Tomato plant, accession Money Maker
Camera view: tilt-top (135 deg); turntable rotation: 210 degrees
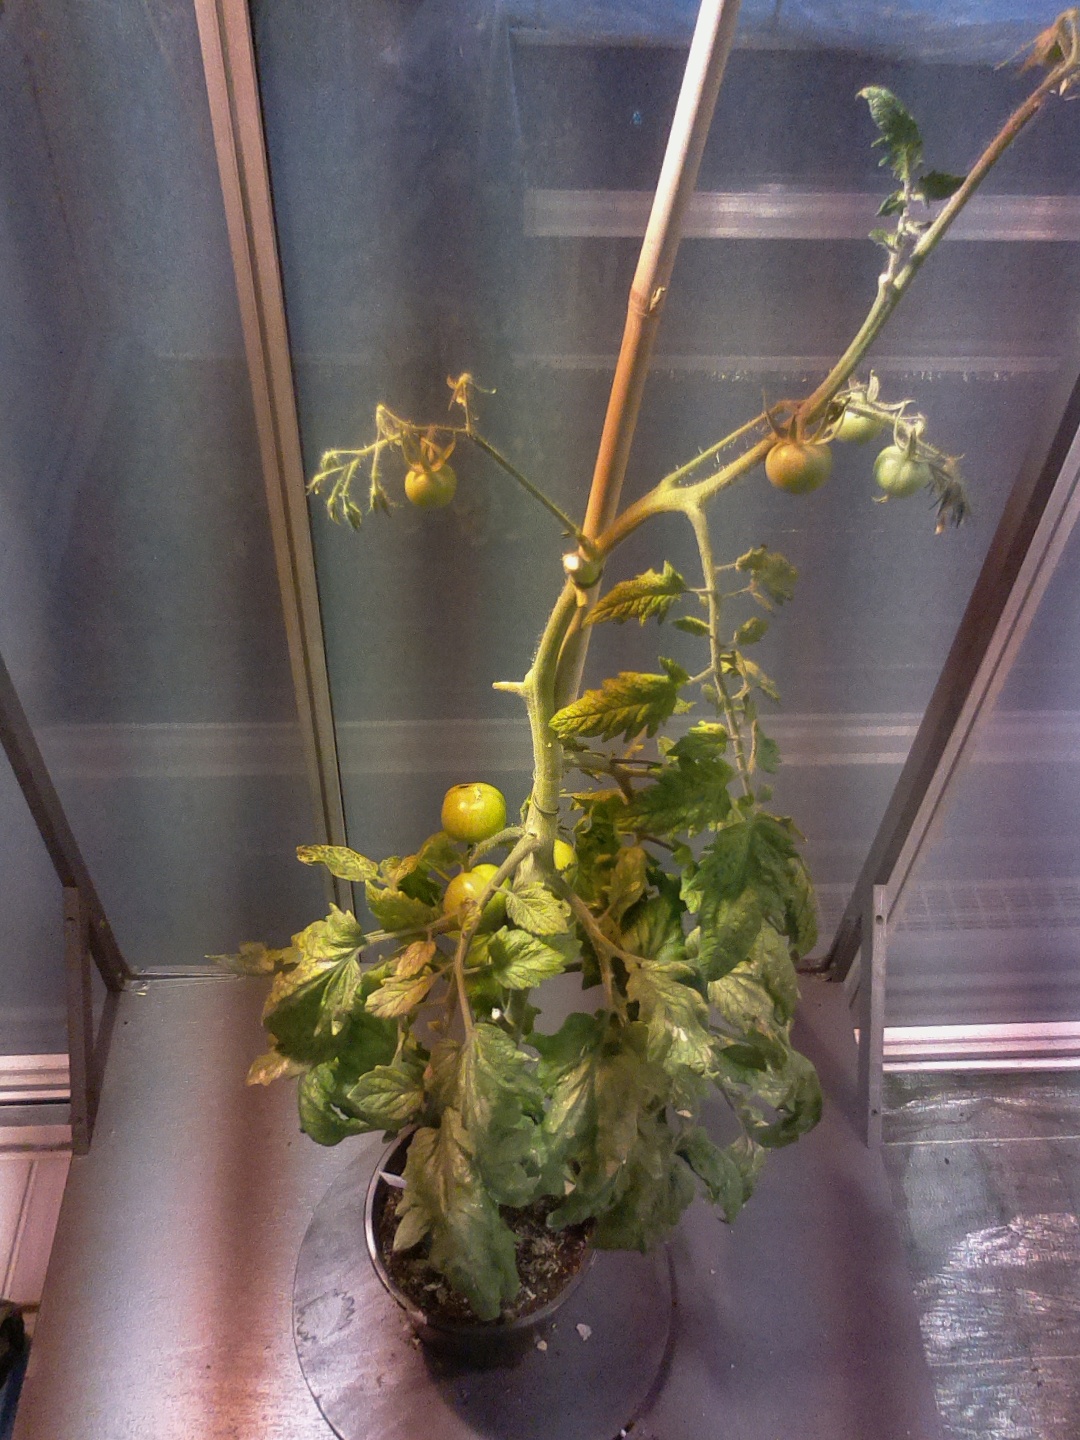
BBCH growth stage 76: 60%-70% of final fruit size